Sky position (RA, Dec in degrees): 205.031, -2.882
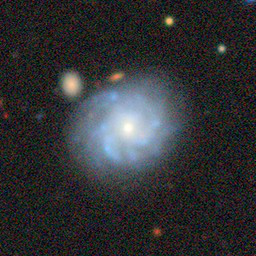
Galaxy morphology: Unbarred Tight Spiral Galaxies